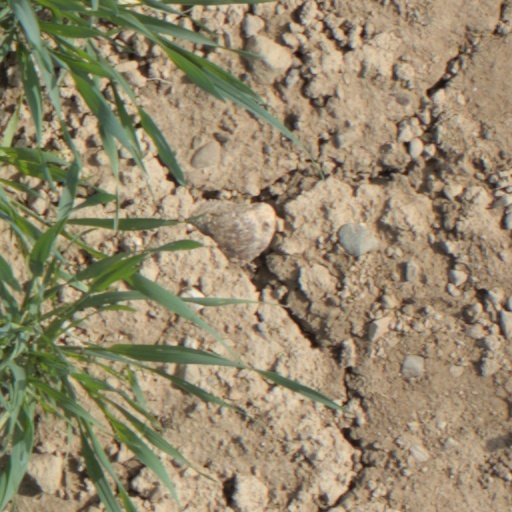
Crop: wheat